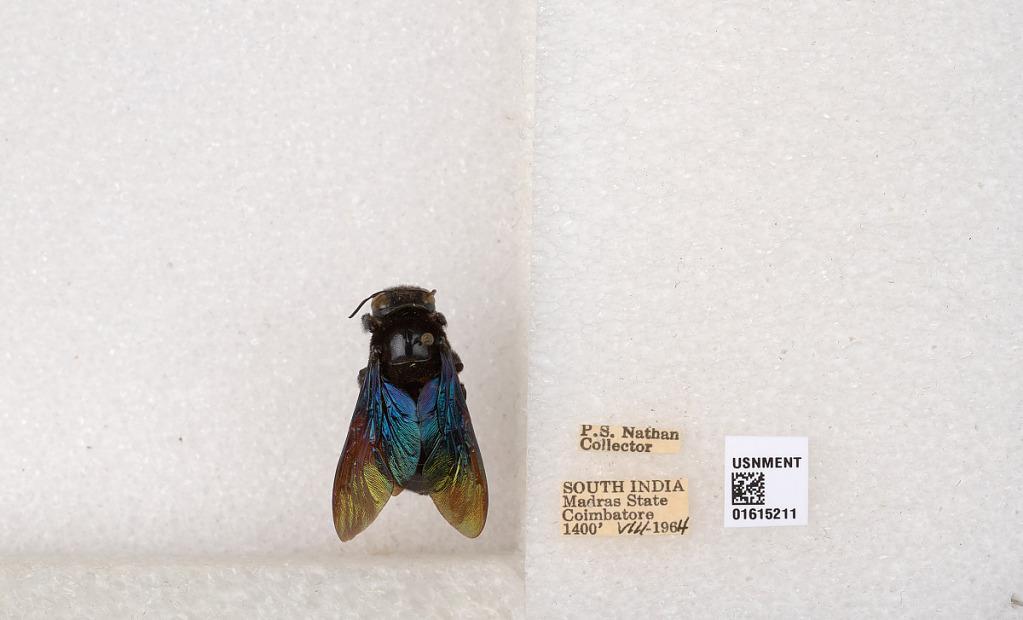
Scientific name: Xylocopa (Biluna) auripennis auripennis Lepeletier
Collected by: P. Nathan
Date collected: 1964-8-1
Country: India
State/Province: Tamil Nadu
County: Coimbatore
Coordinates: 10.9955, 76.9034